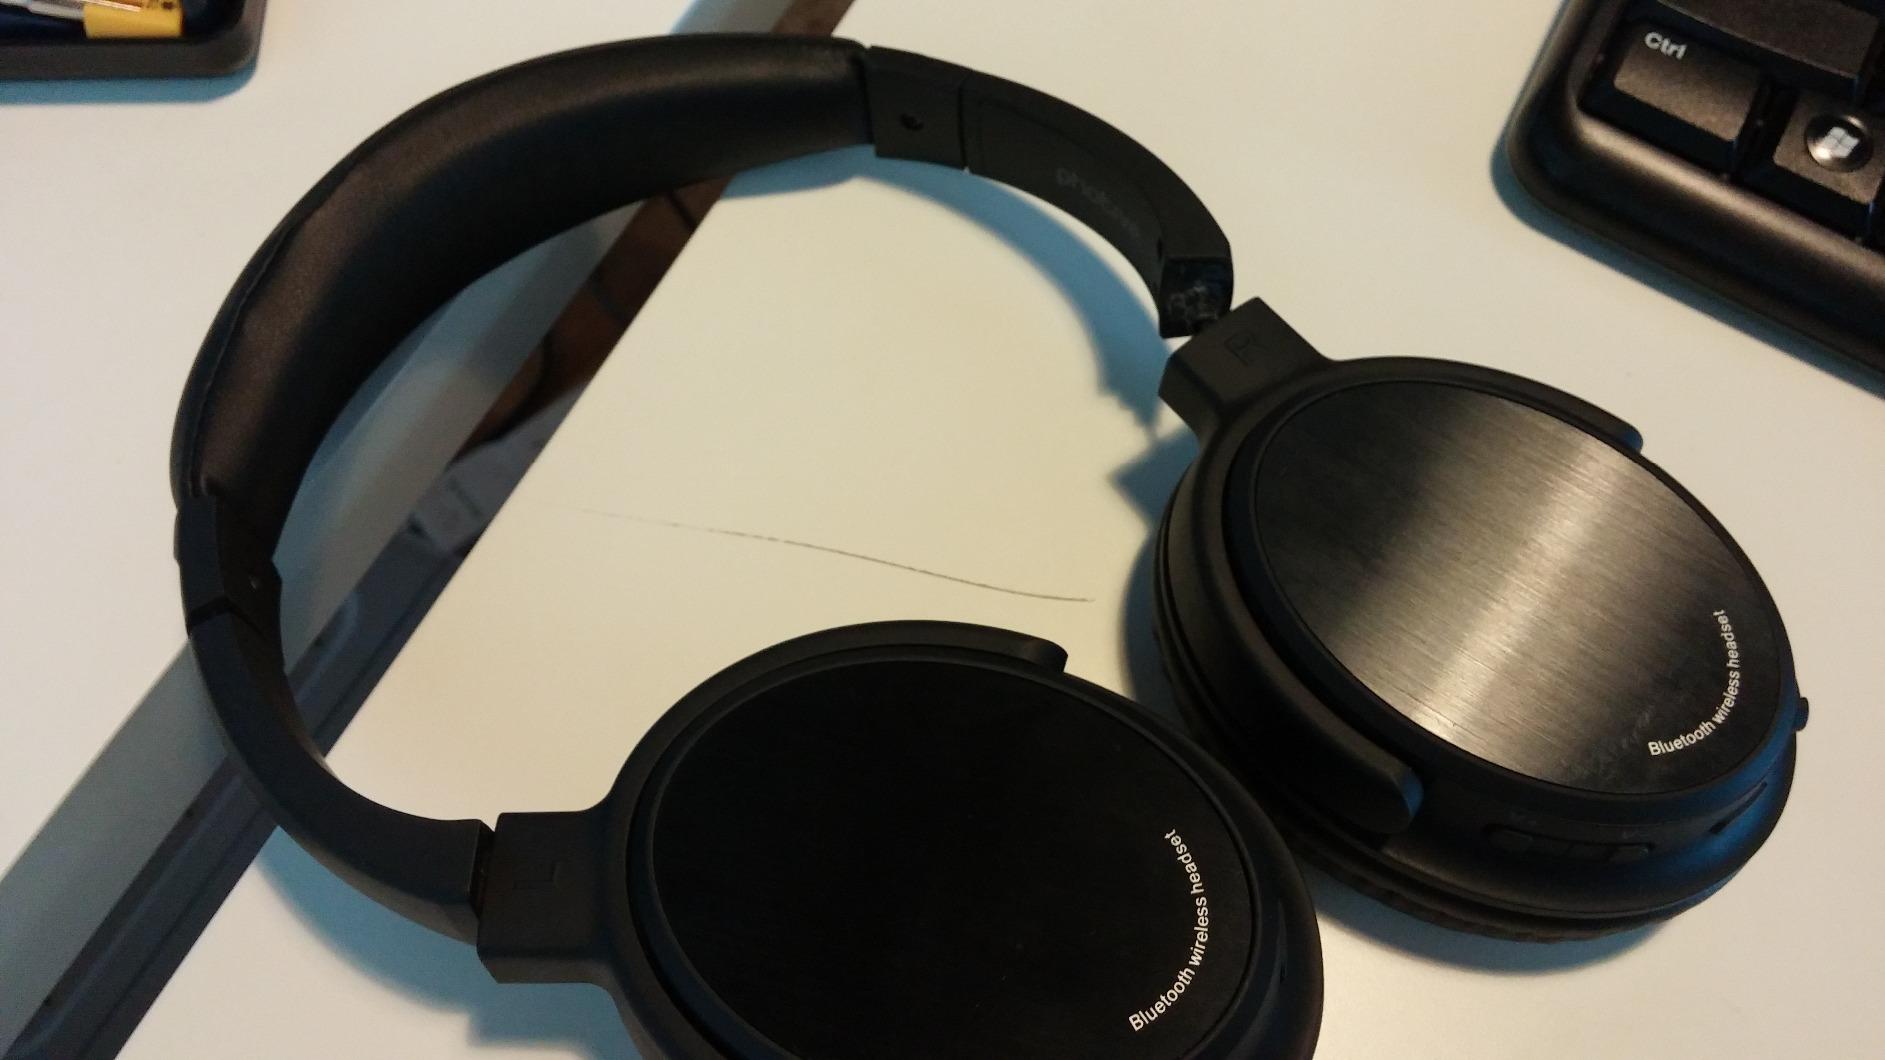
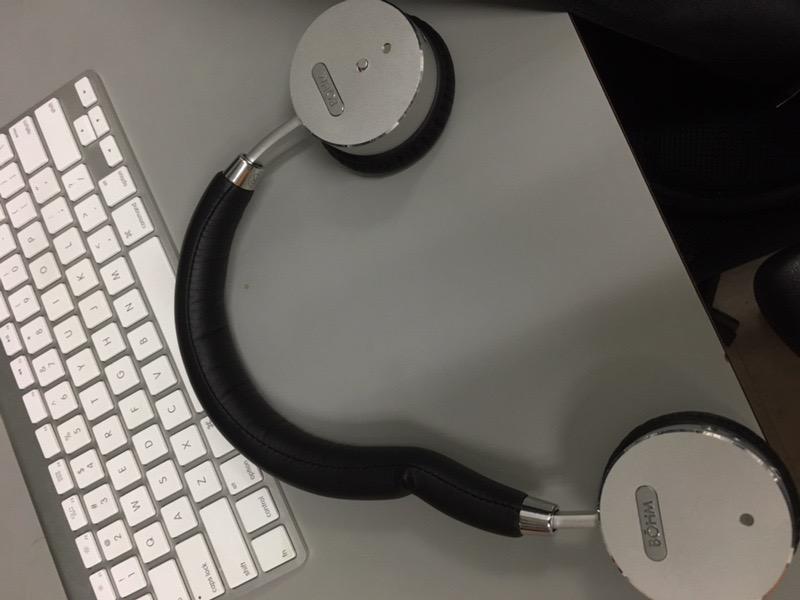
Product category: headphones
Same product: no